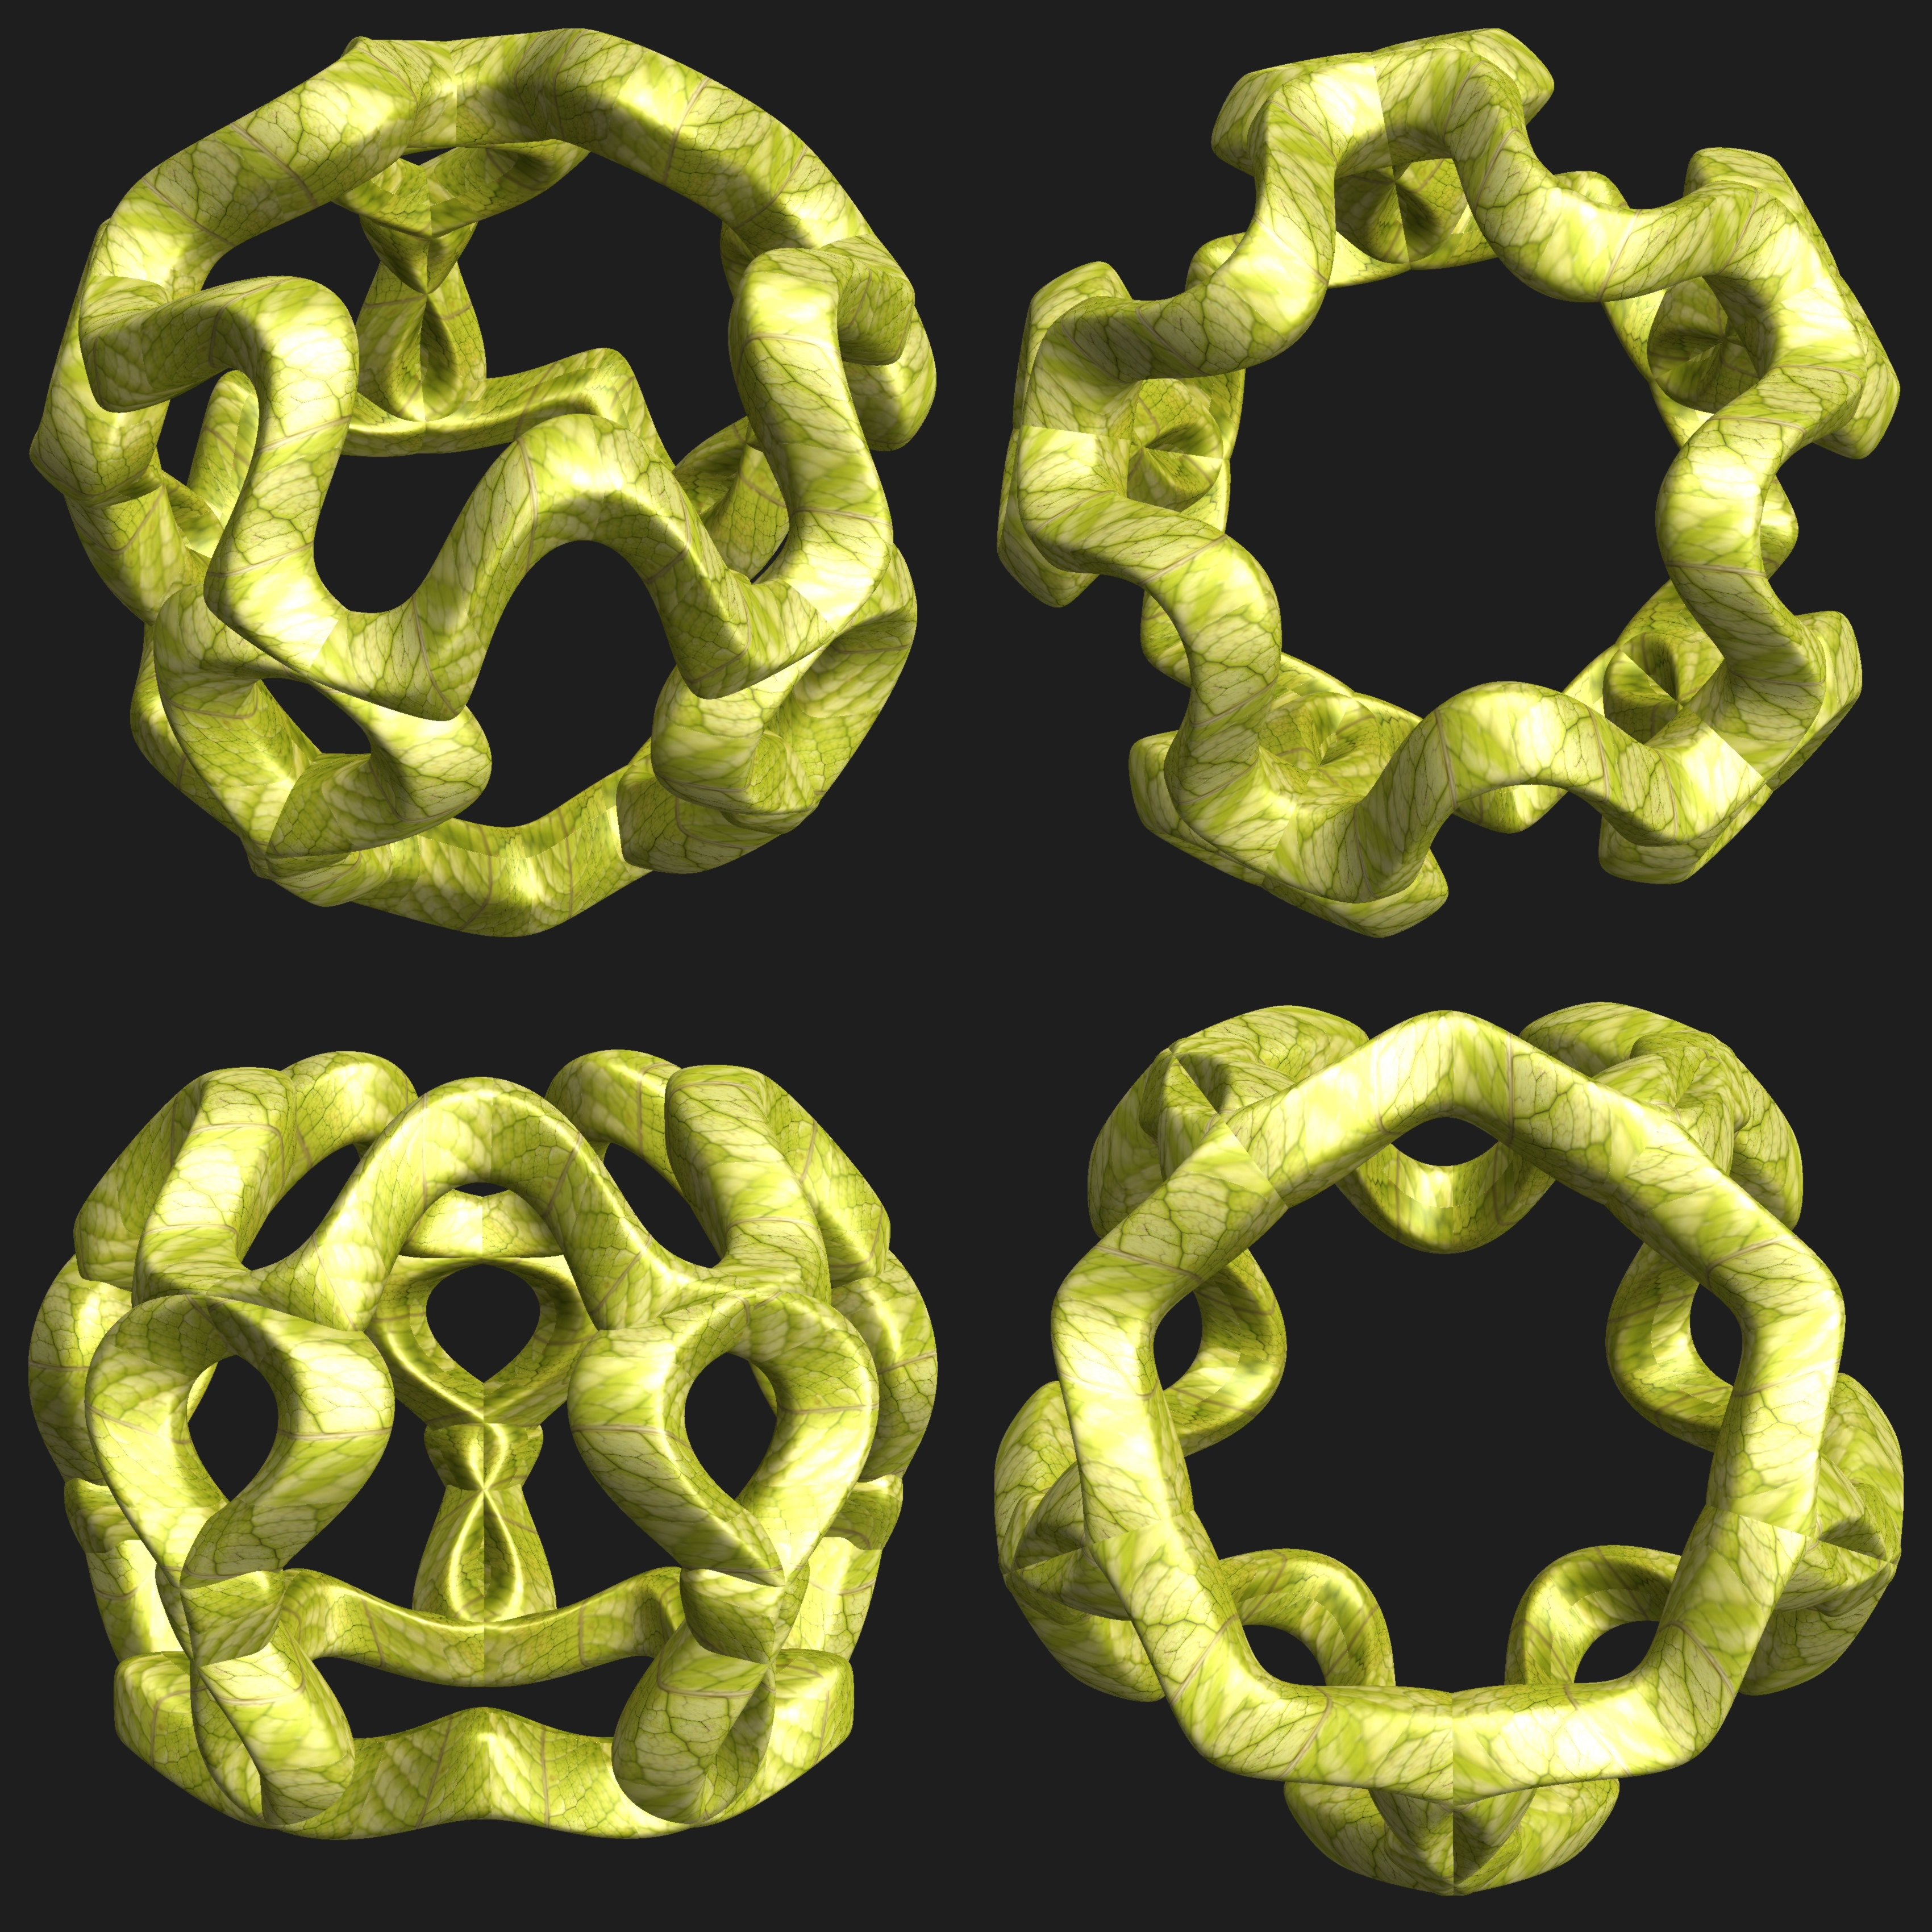
abstract, structure, texture, chain, number, pattern, geometry, bone, jewellery, font, sculpture, design, symmetry, 3d, graphic, rings, shape, torus, mathematica, cg, parametricplot3d, code, program, algorithm, mapping, geometricsculpture, pentagram